Tiftarea Academy

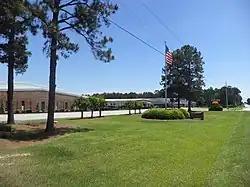

Tiftarea Academy (TA) is a PK–12 co-educational private school in Chula, Georgia, United States.